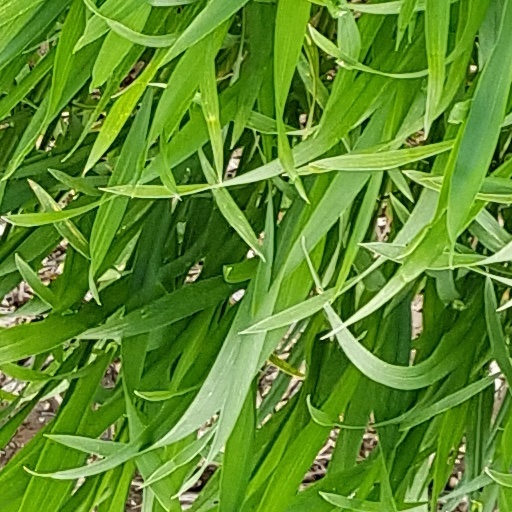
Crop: wheat